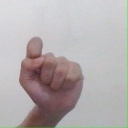
अक्षर: घ